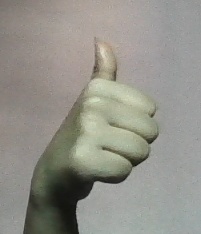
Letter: aleff